Pollination trap

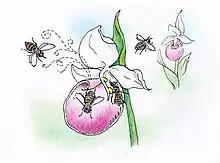
"Cypripedium" or lady slipper, trapping a bee so it goes through a narrow passage where it picks up the pollinia.

Species of the genus "Cypripedium" (lady slippers) of orchids trap insects temporarily to ensure pollination.